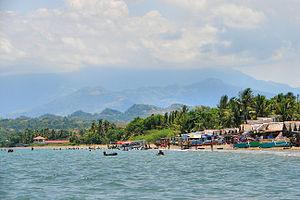
Le golfe de Lingayen est un golfe de la mer de Chine méridionale, dans l'océan Pacifique, qui baigne les côtes des Philippines. Il est formé par le littoral sud de la région d'Ilocos, dans l'ouest de l'île de Luçon et le nord-ouest du pays.